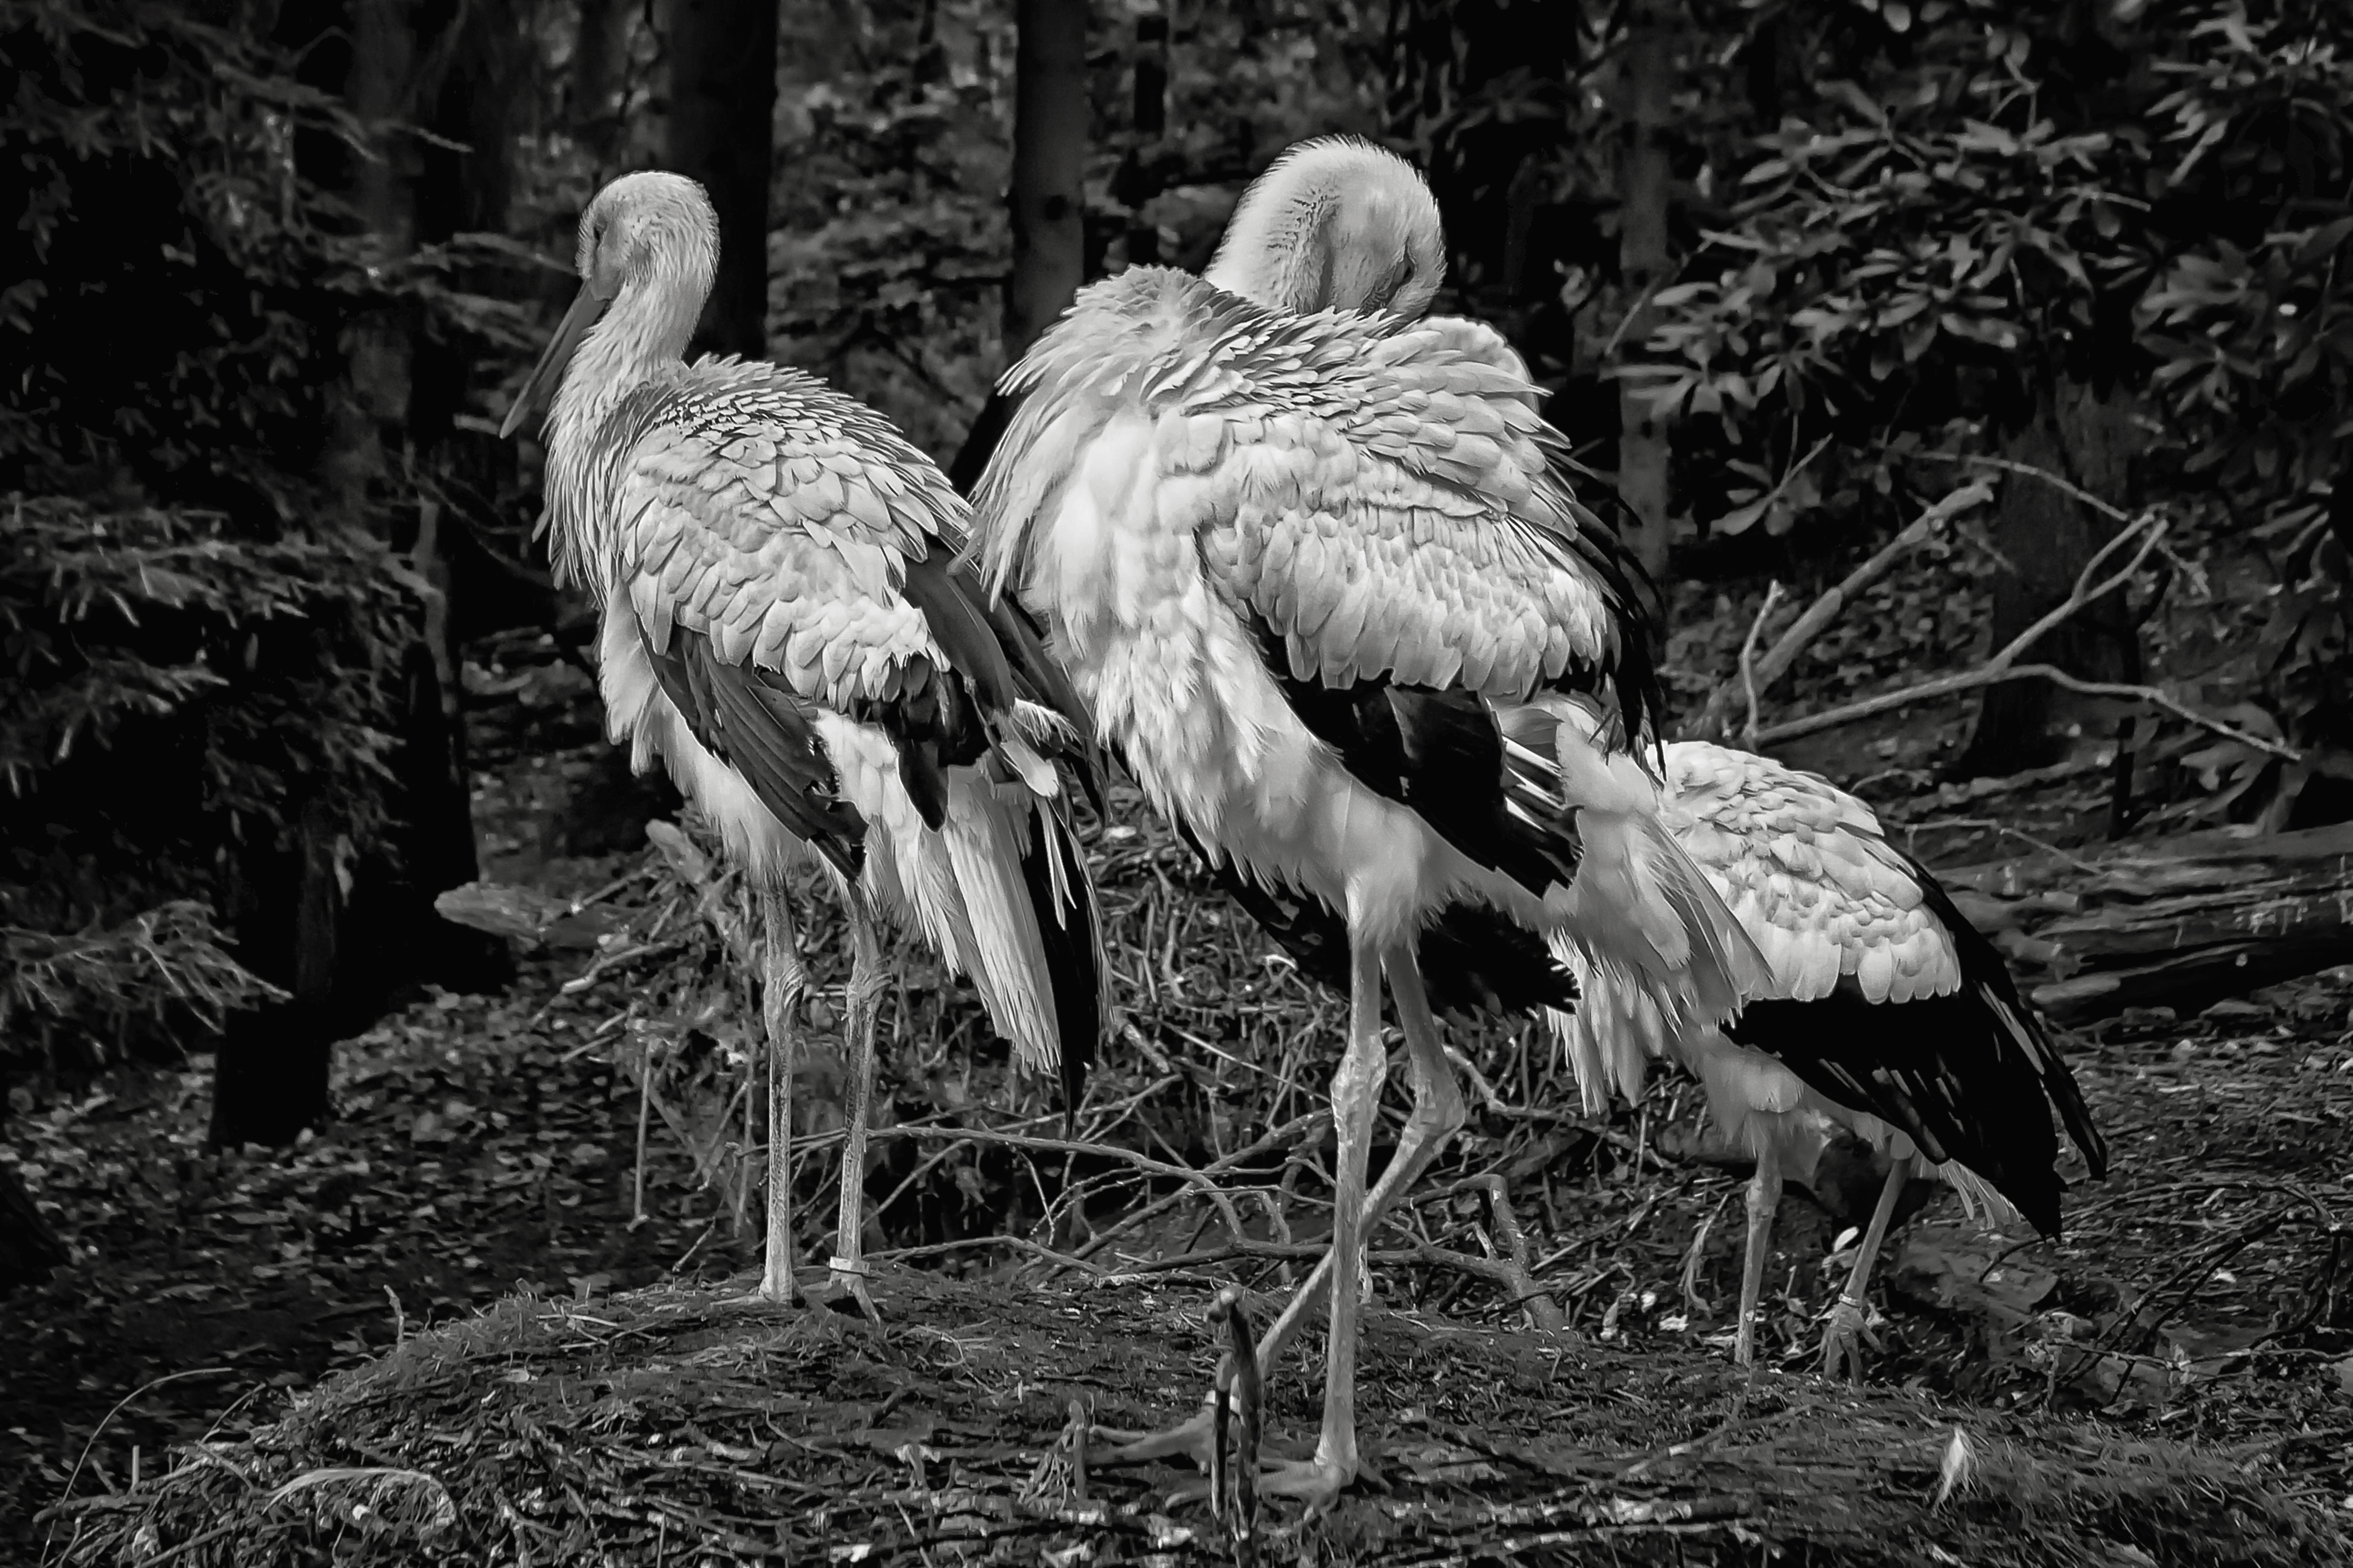
nature, bird, wing, black and white, wildlife, beak, monochrome, feather, fauna, stork, birds, stand, animals, vertebrate, elegant, bill, salem, pride, animal portrait, white stork, storks, rattle stork, storchennest, large beak, monochrome photography, ciconiiformes